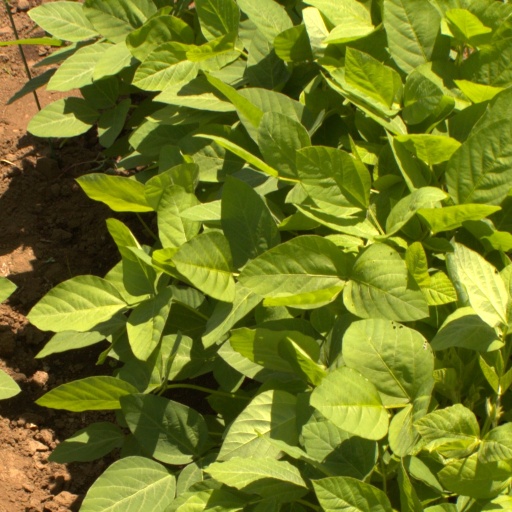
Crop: soybean